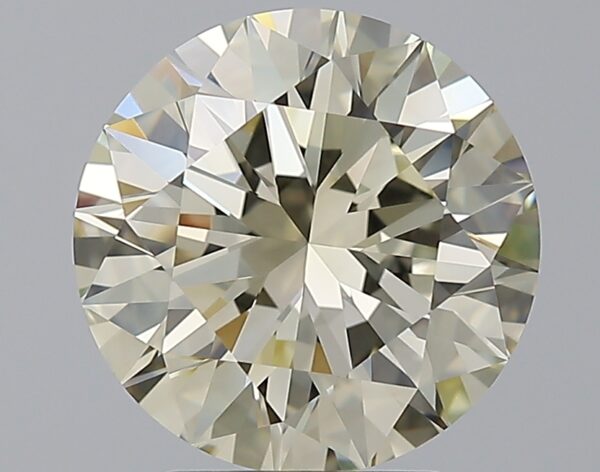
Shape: round
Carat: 3.6
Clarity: VVS1
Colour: O-P
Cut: EX
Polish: EX
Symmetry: EX
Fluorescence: F
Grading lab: GIA
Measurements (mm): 9.76 x 9.81 x 6.07